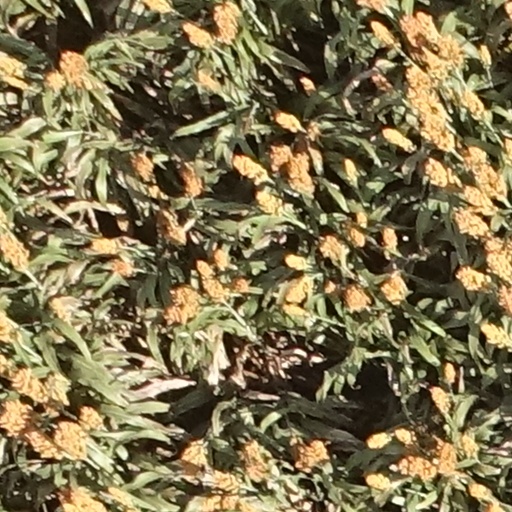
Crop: sorghum